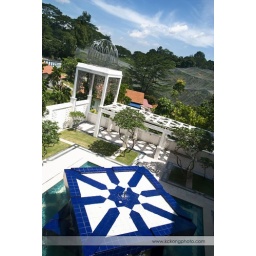
The fountain garden seen against a backdrop of lush greenery and a beautiful blue sky